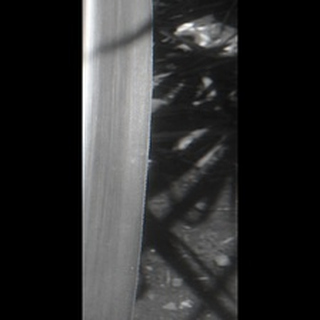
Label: healthy_sugarcane